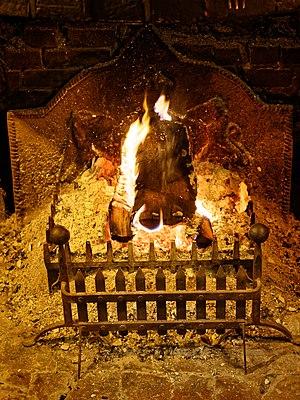
La cendre est un résidu principalement basique de la combustion, de l'incinération, de la pyrolyse de diverses matières organiques et minérales, et par extension de produits tels que le charbon, le lignite, le coke ou de divers déchets brûlés dans les incinérateurs, en plein air ou dans les cheminées ou fours.